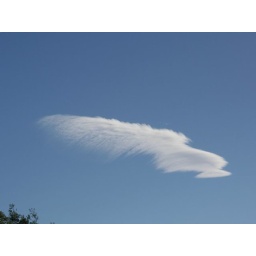
Lenticular cloud ... caused by wind over a mountain range.